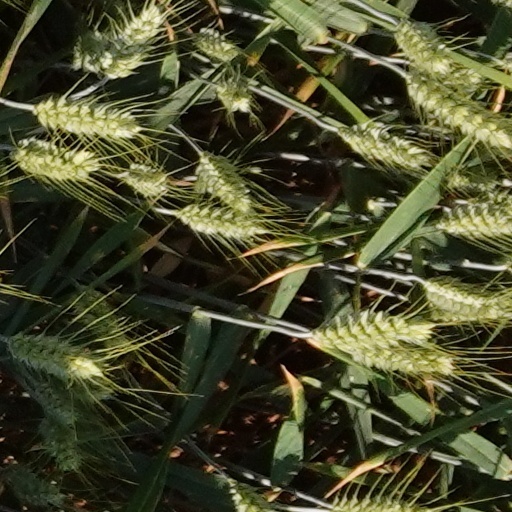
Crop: wheat